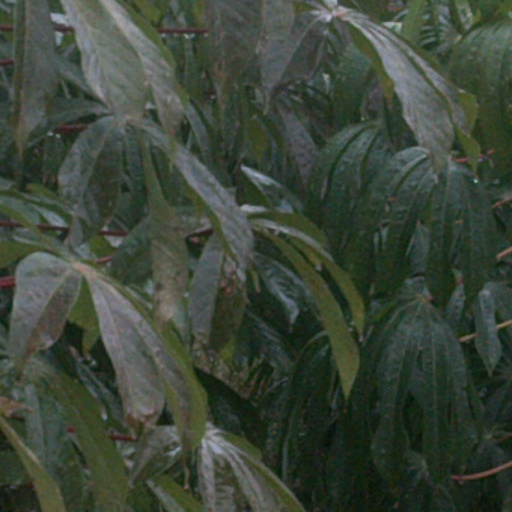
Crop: cassava